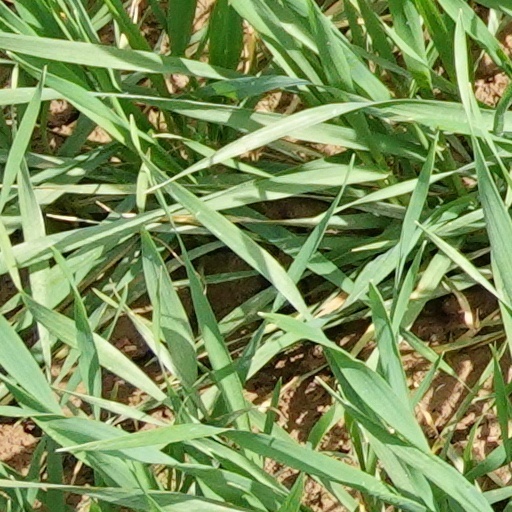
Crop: wheat